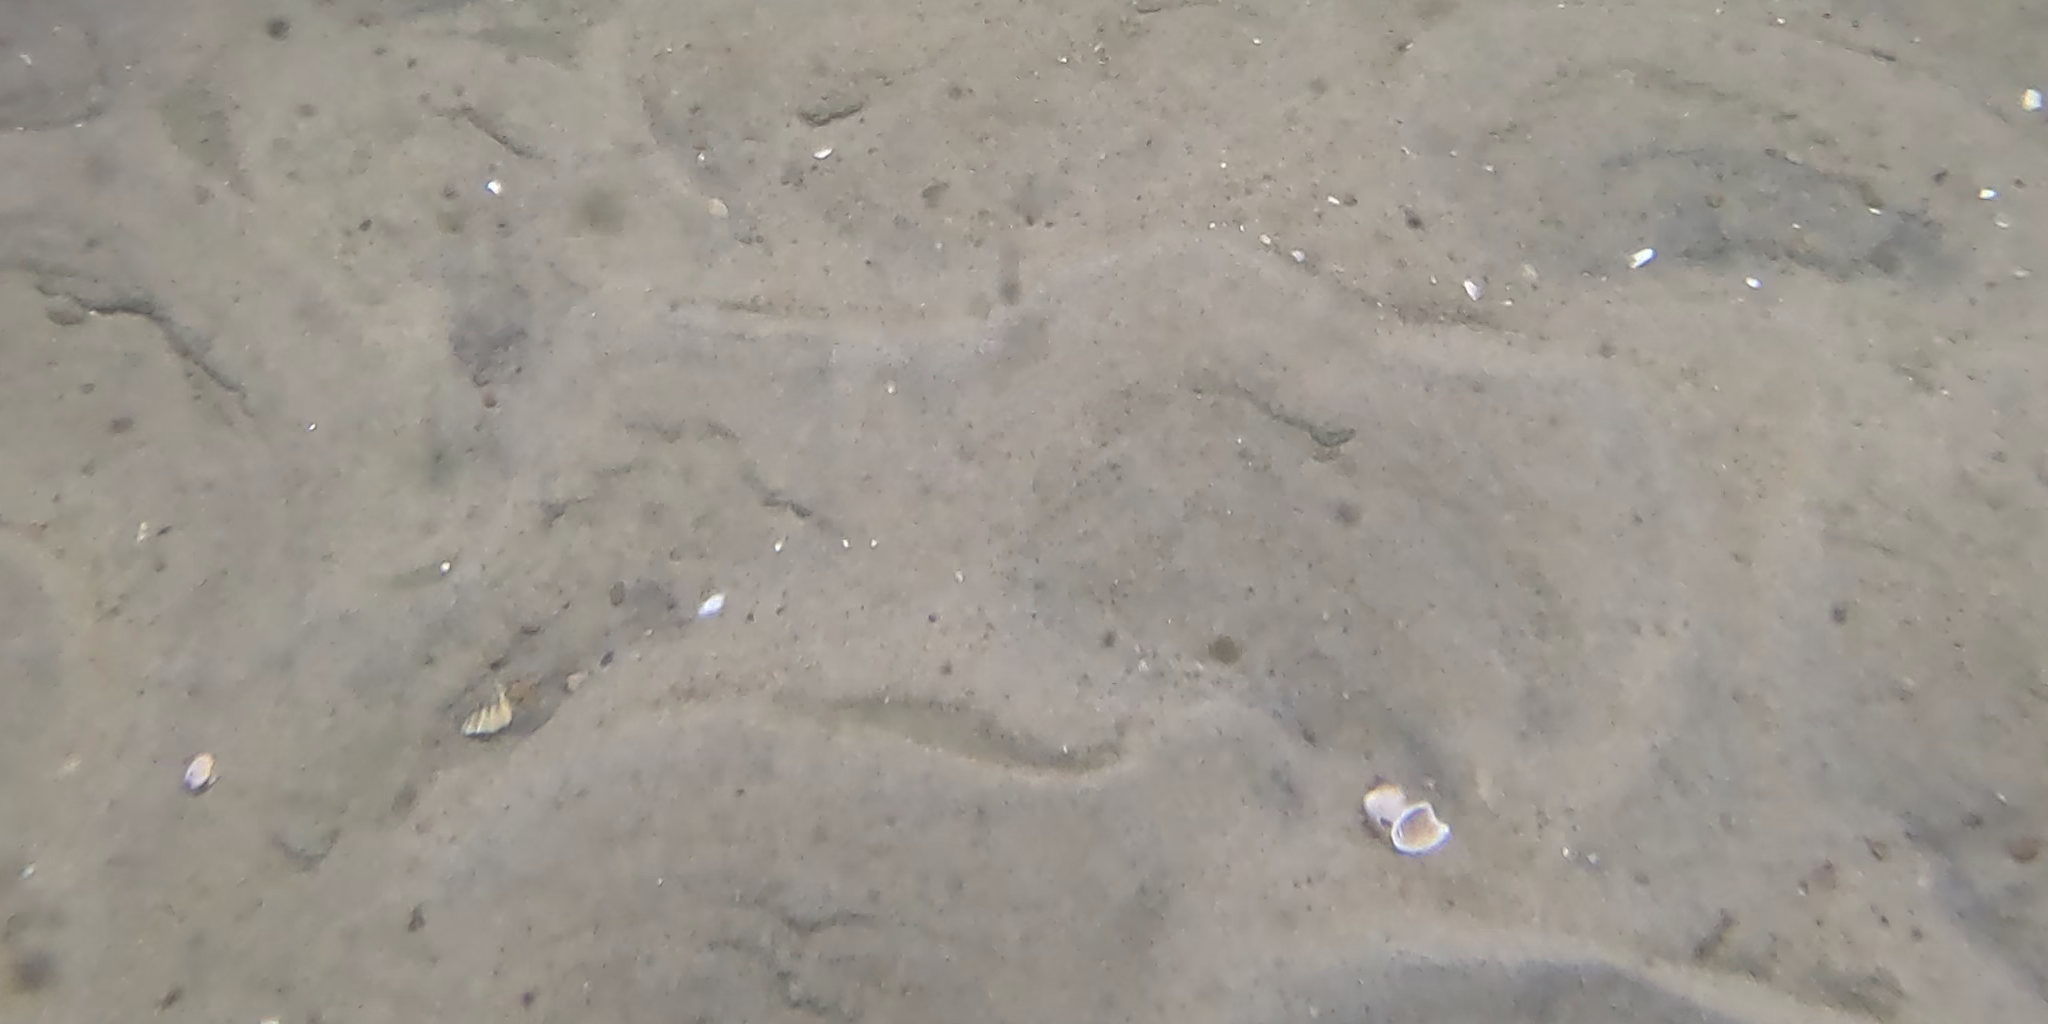
Seabed habitat: sand